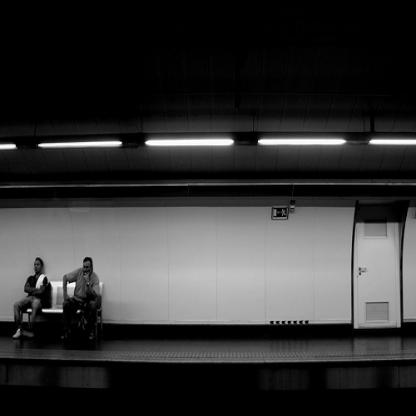
Scene: Indoor